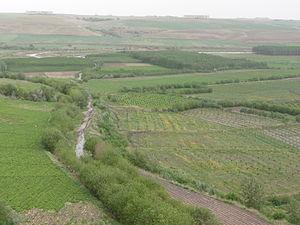
La viticulture en Turquie, qui fut du temps de l'Empire hittite, 2 000 ans avant notre ère, l'une des plus florissantes du bassin méditerranéen, disparut avec la chute de Constantinople. Seule resta une maigre culture de raisins de table qui perdura jusqu'au début du XXᵉ siècle quand l'Empire ottoman devint une république dont la législation permit à nouveau de produire du vin.
Longtemps, la viticulture fut une spécialité de quelques pays — dont la Grèce, l'Italie, la France, l'Allemagne, l'Espagne et le Portugal — mais aujourd'hui, une cinquantaine de pays peuvent disputer à l'Europe le privilège de planter des vignes et de récolter du vin. La tradition biblique selon laquelle la divinité aurait accordé à Noé échoué sur le mont Ararat le privilège de planter la vigne recouvre une réalité historique puisque les premières vignes cultivées pendant l'Antiquité l'ont été dans le Croissant fertile. Toutefois, les recherches scientifiques ont prouvé que les premières vinifications se sont faites dans l'actuelle Géorgie il y a près de 8'000 ans.